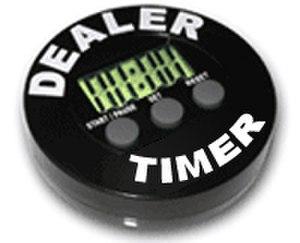
Un bouton timer